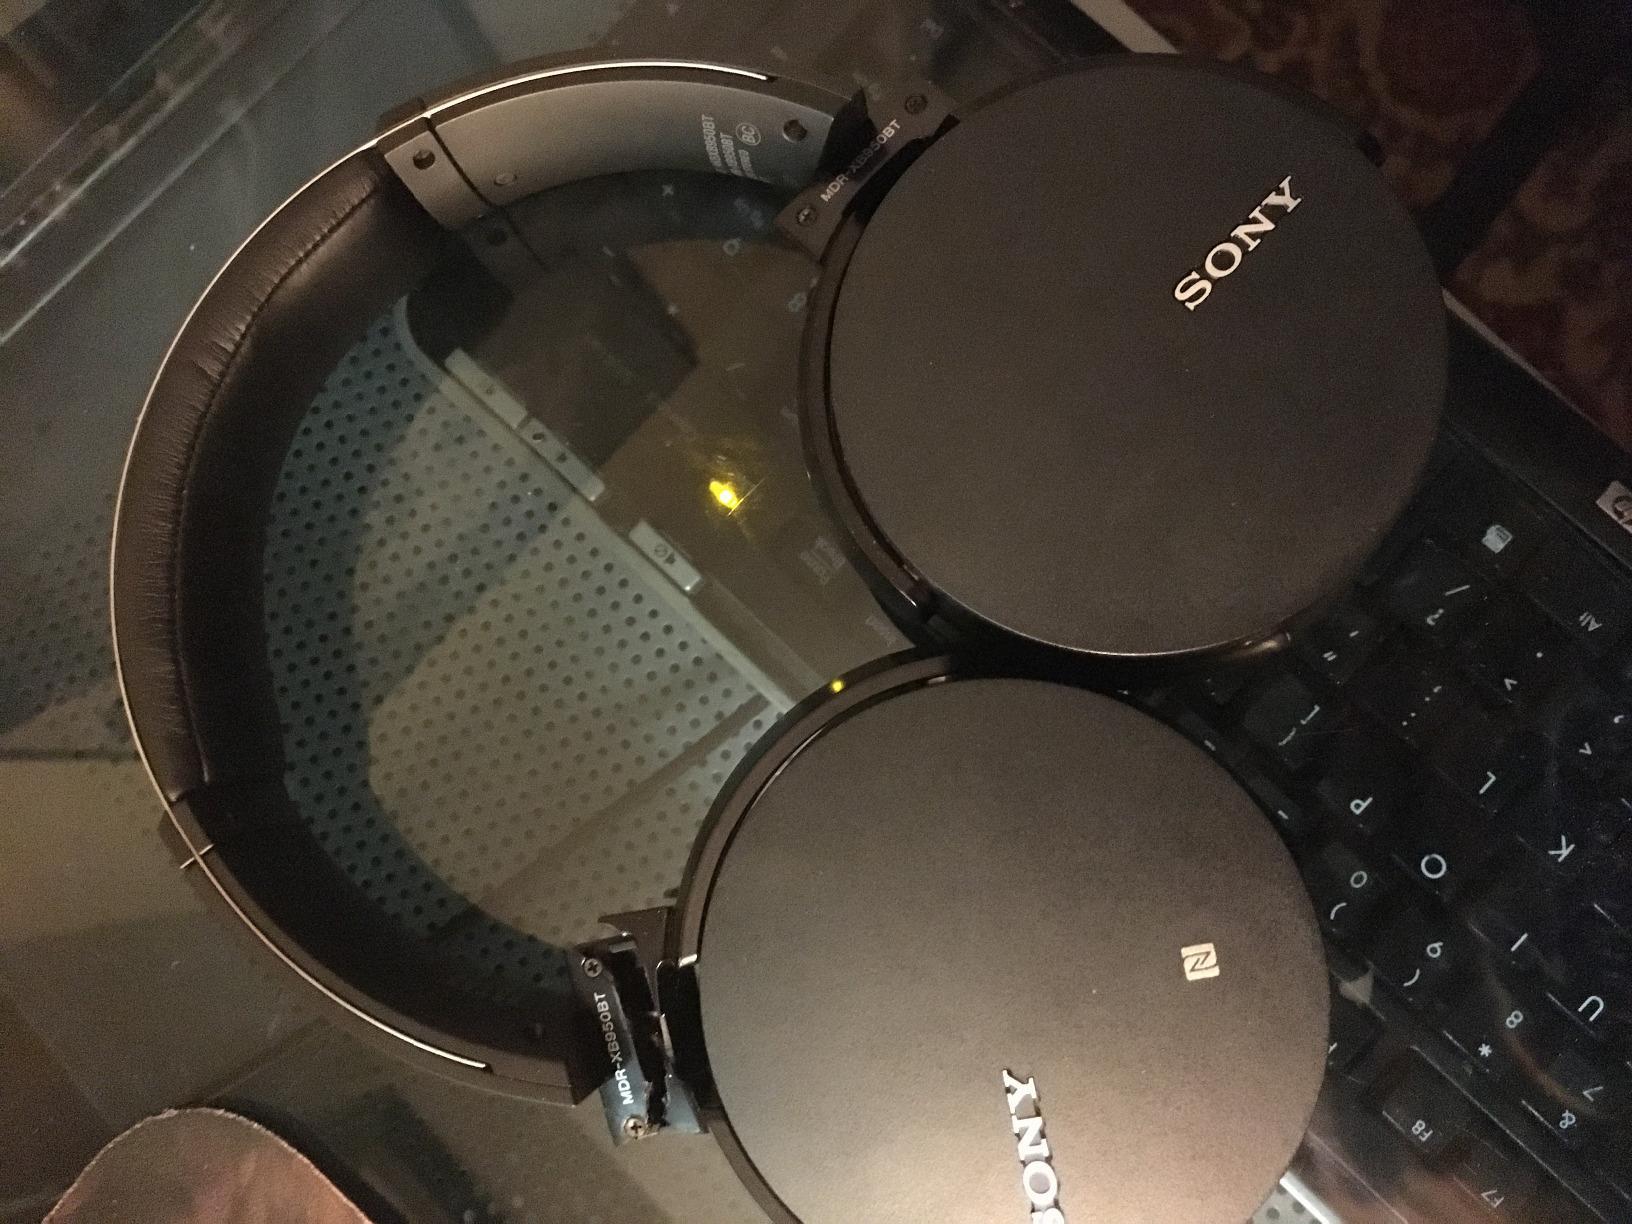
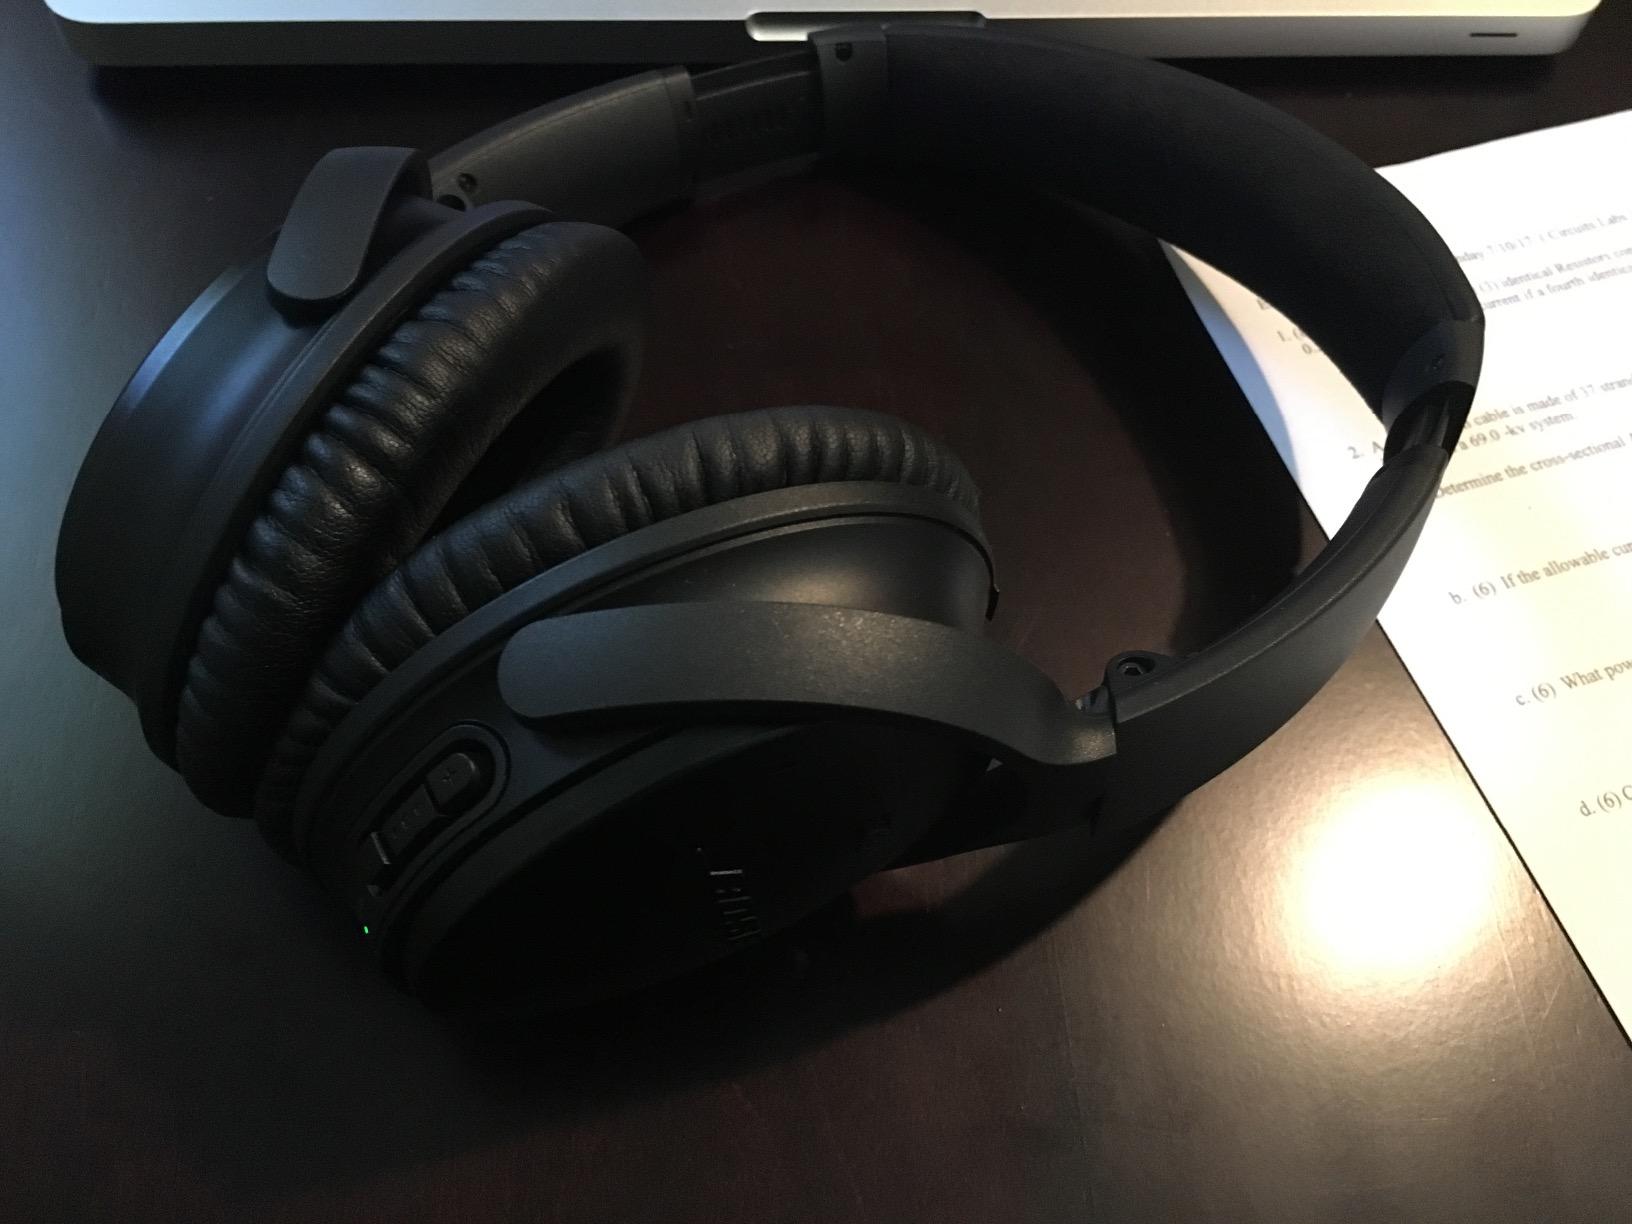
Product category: headphones
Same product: no